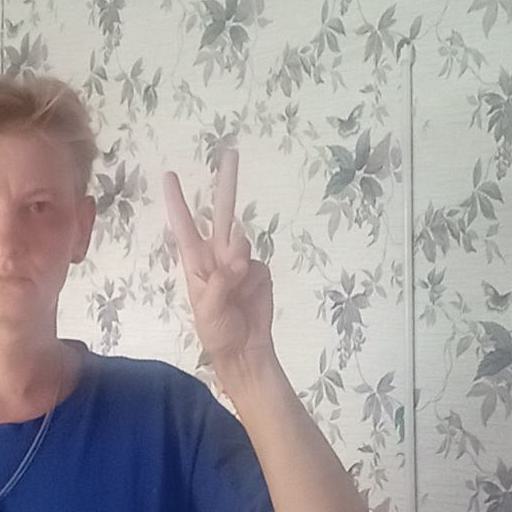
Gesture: peace